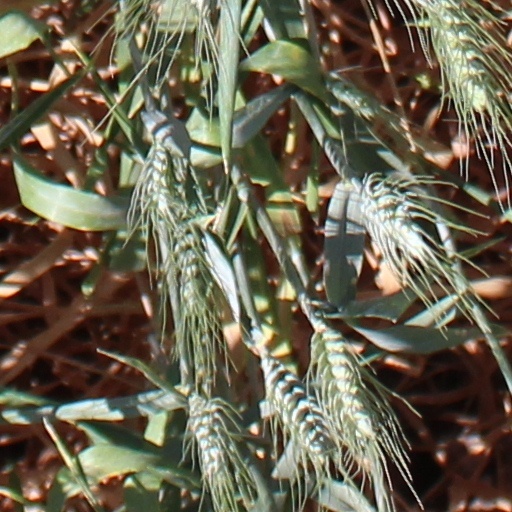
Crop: wheat